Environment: real
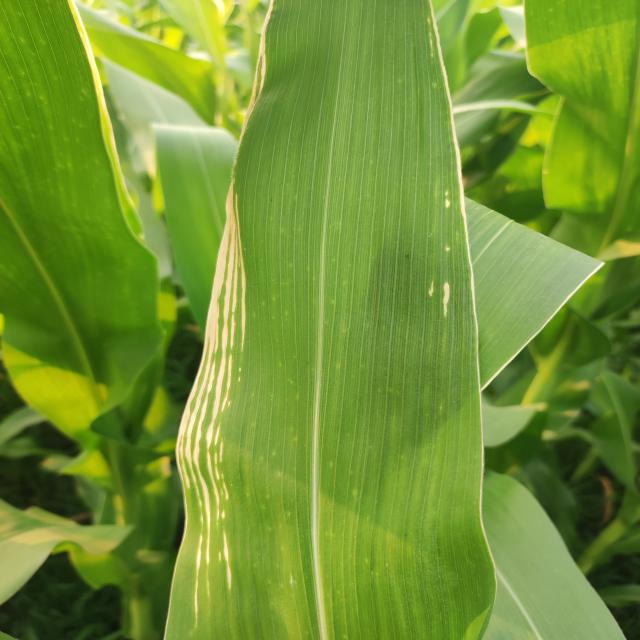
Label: northern_corn_leaf_blight